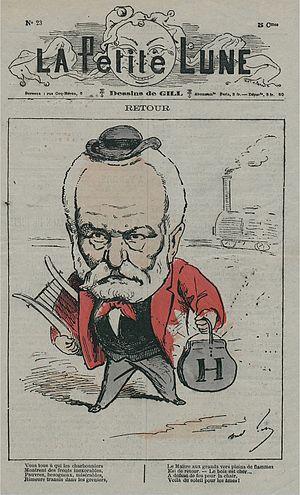
Caricature de Victor Hugo en couverture de La Petite Lune
Actes et paroles - Depuis l'exil est un recueil, publié en 1876, de textes de Victor Hugo : discours, déclarations publiques, textes politiques destinés au Sénat — écrits entre 1870 et 1876.